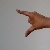
The image shows a hand gesture representing the letter 'Z' in Indian Sign Language.